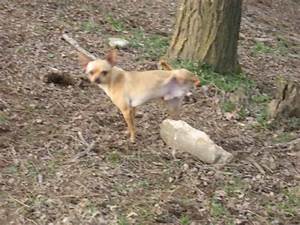
Label: cane